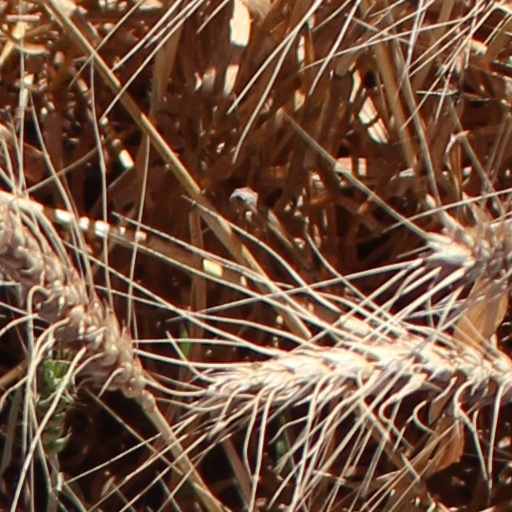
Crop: wheat